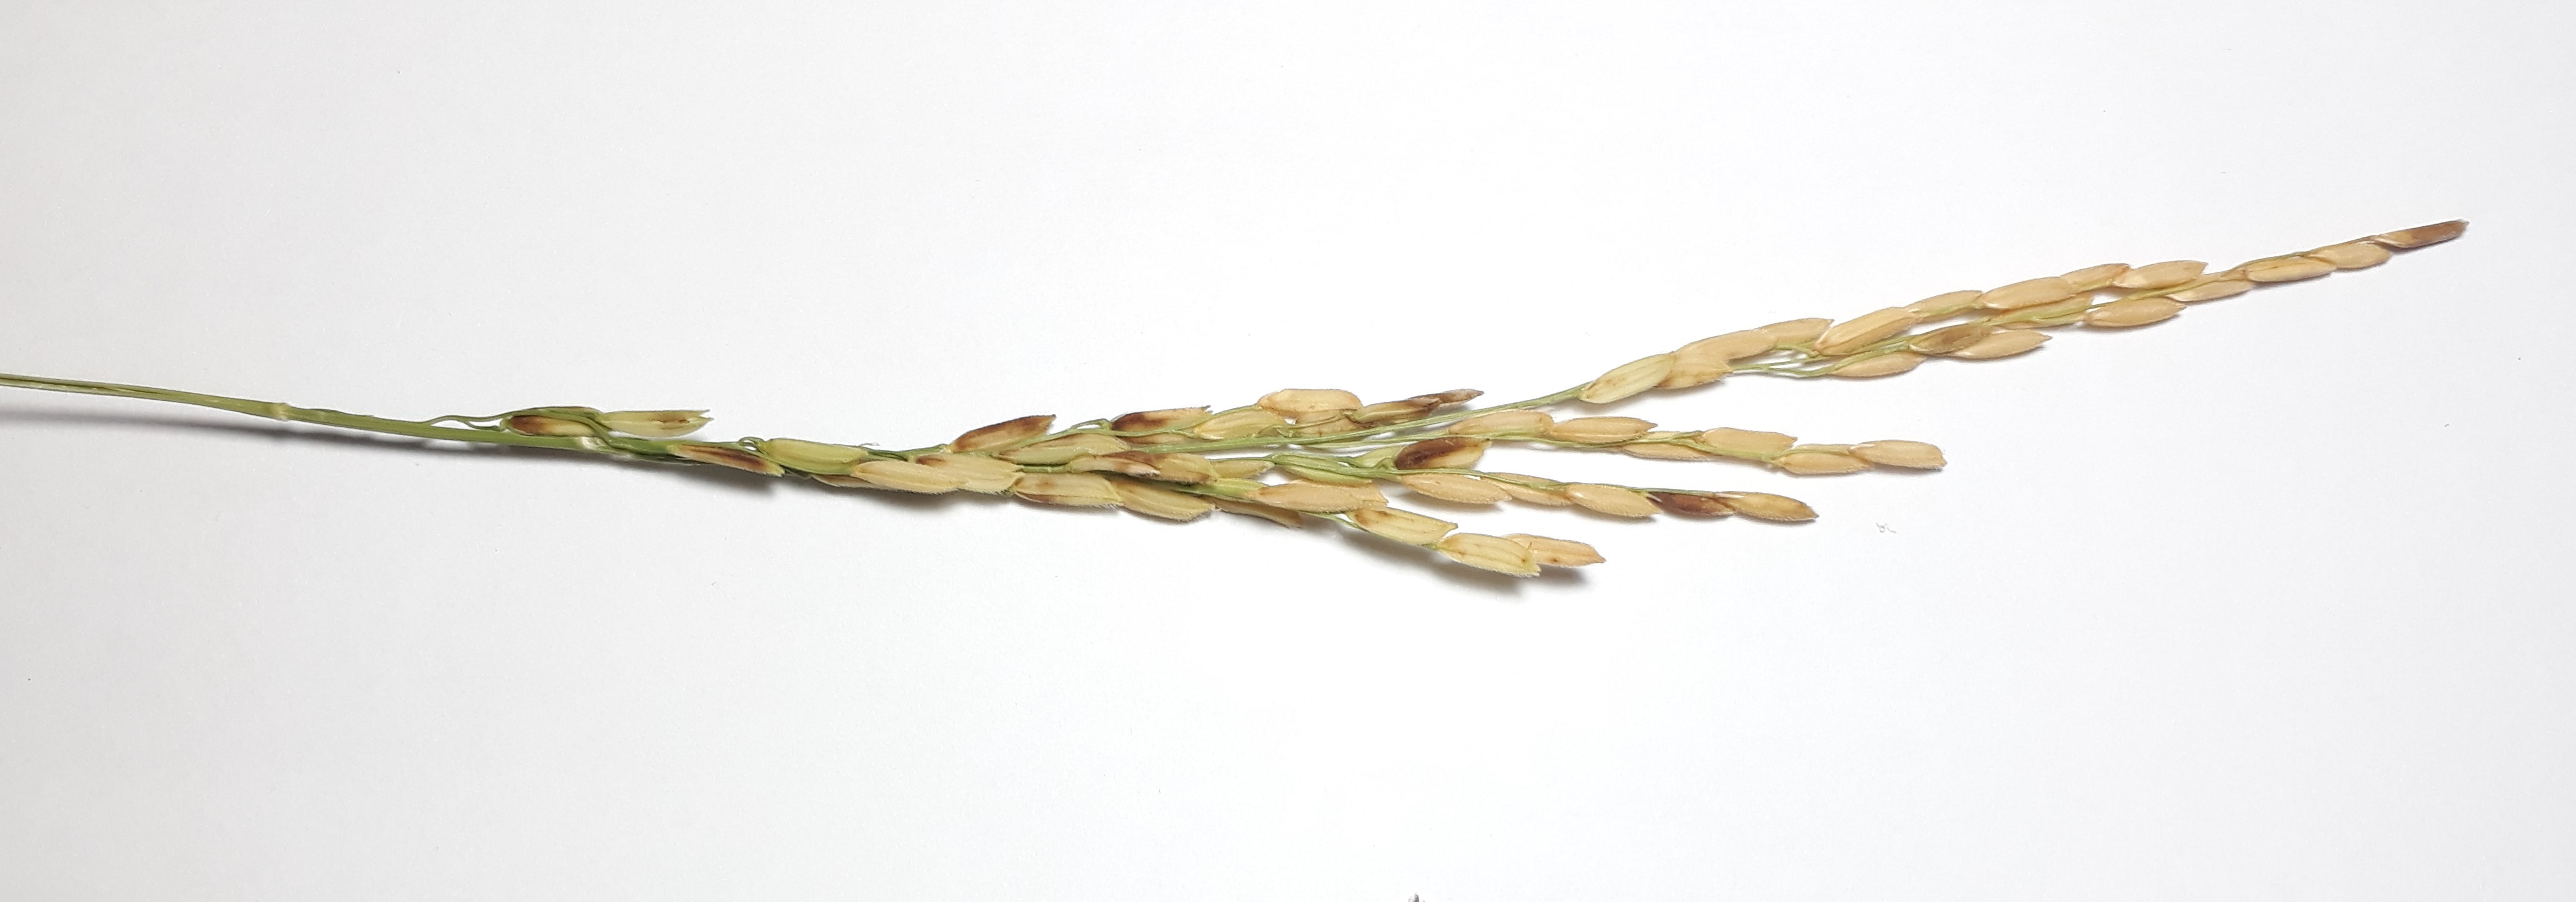
Label: Damaged